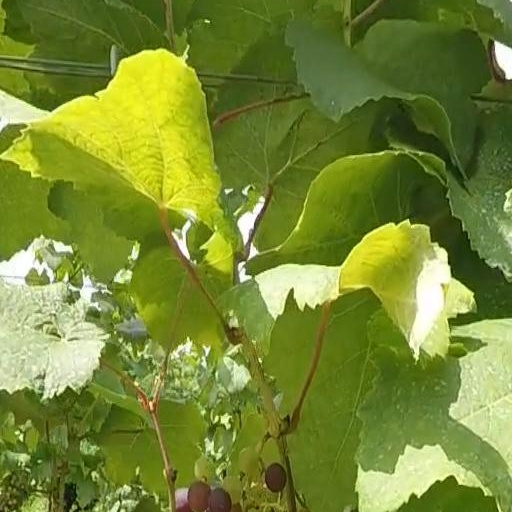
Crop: grape